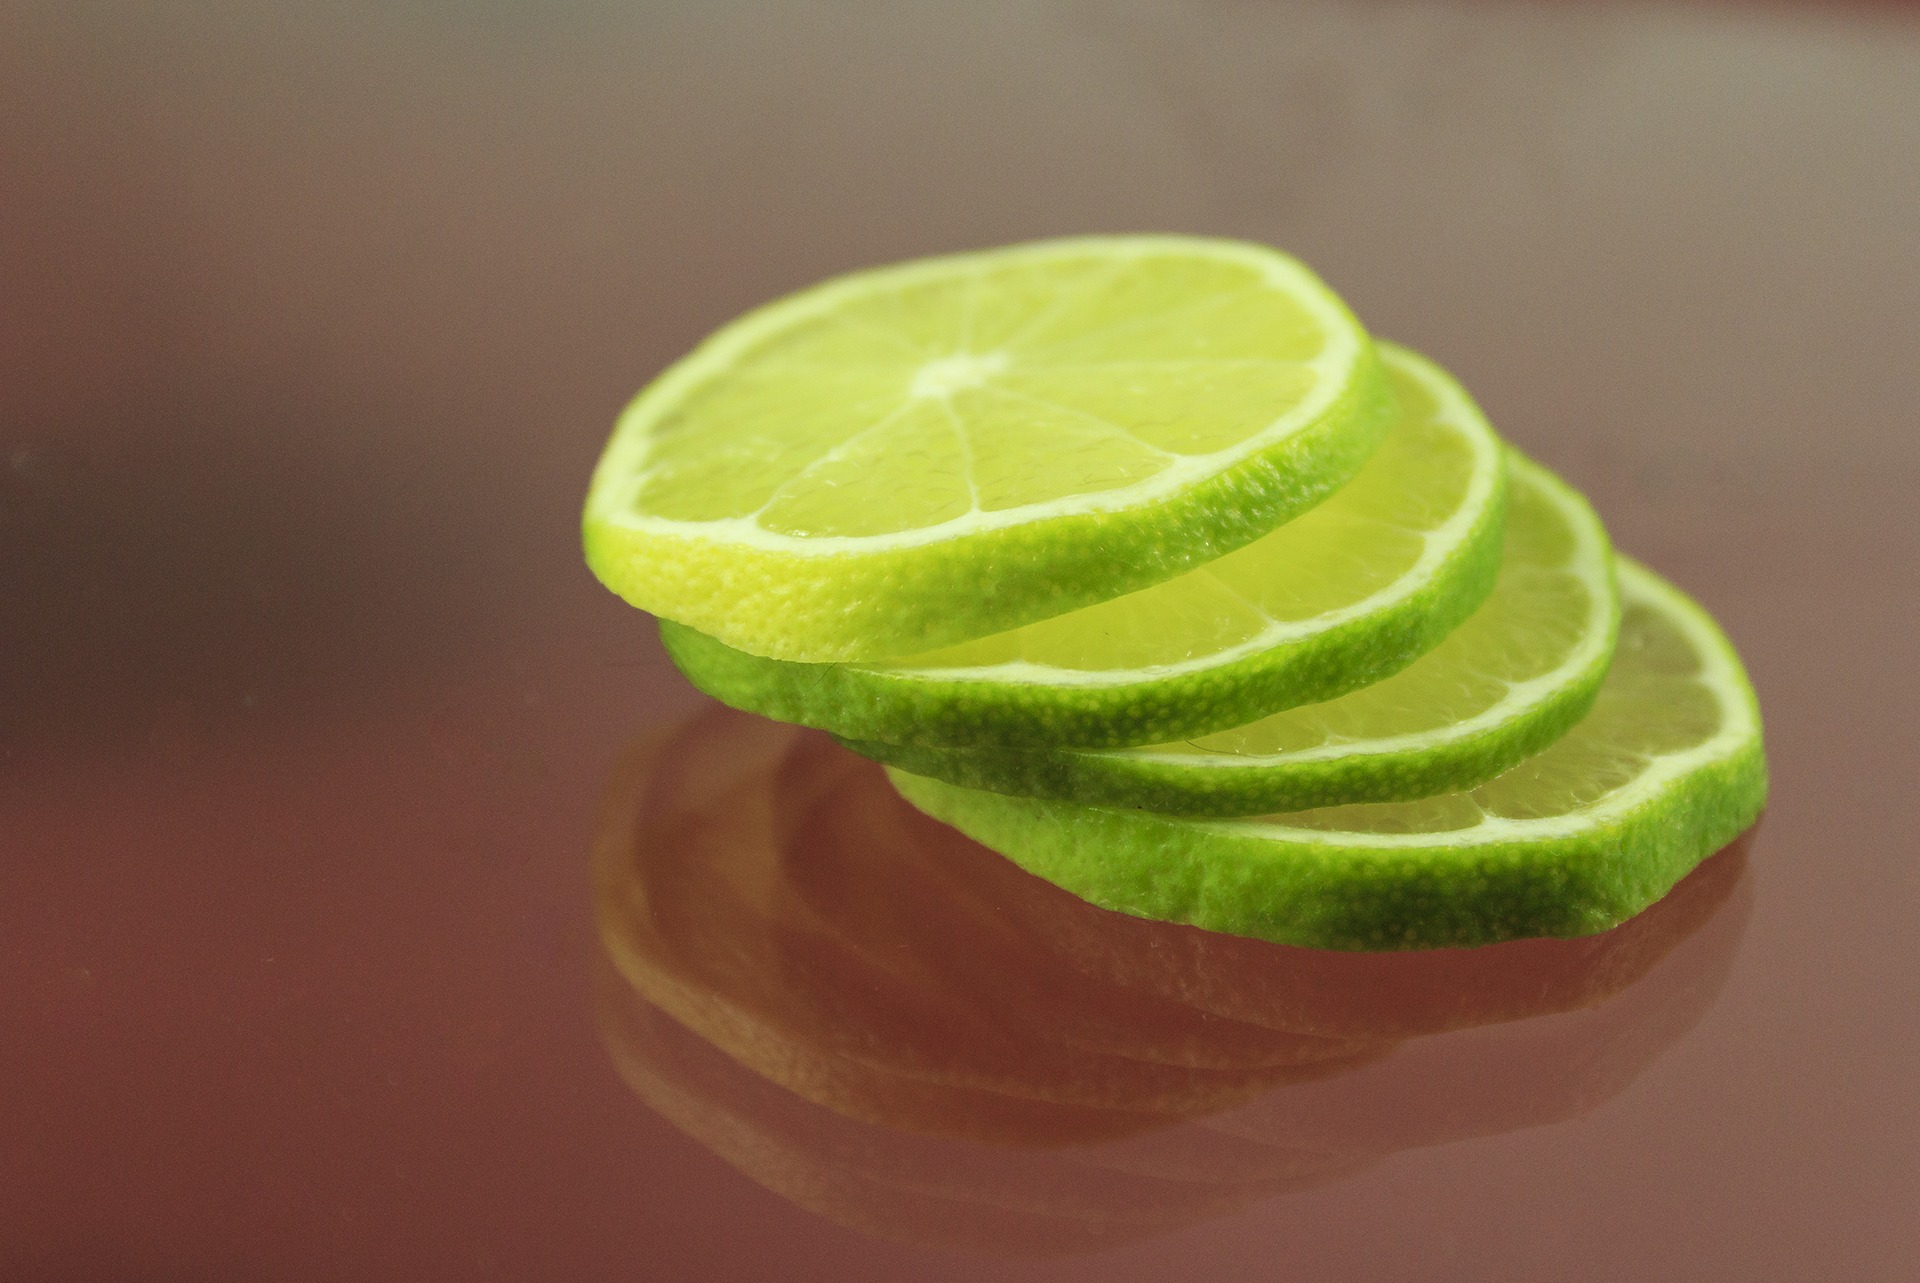
hand, plant, fruit, leaf, flower, food, green, produce, drink, yellow, lemon, cook, lime, nutrition, fruits, liqueur, vitamins, citron, citrus, sour, macro photography, citrus fruits, flowering plant, land plant